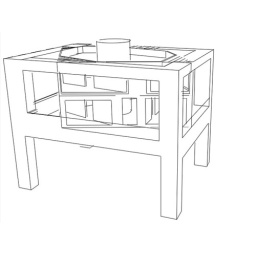
Box in Box House side view black and white